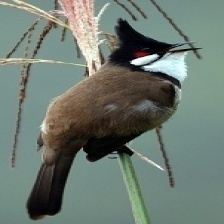
Species: RED WISKERED BULBUL
Scientific name: PYCNONOTUS JOCOSUS